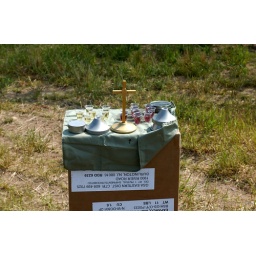
Chaplain Gary Selof conducts a church service in the field during Annual Training in Camp Ripley, Minnesota